Automobile Dacia

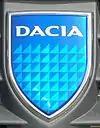
Previous logo

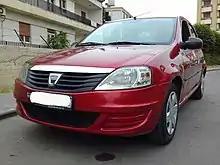
Dacia Logan 2008 Facelift

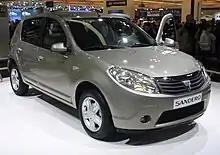
2008 Dacia Sandero

The Dacia Logan is the most successful model since the original "1300". It was introduced after considerable media interest in August 2004, and despite design-related criticism, it became one of the top-selling cars in Central and Eastern Europe, as well as Russia. The Logan is sold in many countries, occasionally under the Renault brand. It was awarded 3 (out of 5) stars in NCAP crash testing. It remains by far the best-selling car in Romania, comprising a 43% share of Dacia's total Romanian sales in 2015. A diesel version was also introduced in 2005. Before its launch, it was known as the 5000-Euro car due to its projected launch price. This was never quite the case, although it is one of the cheapest cars for its size on the market.